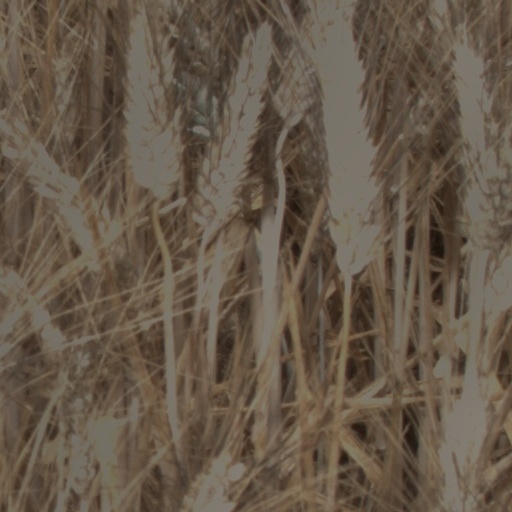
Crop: wheat